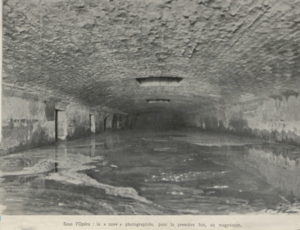
Photo d'architecture
L’opéra Garnier, ou palais Garnier, est un théâtre national qui a la vocation d'être une académie de musique, de chorégraphie et de poésie lyrique ; il est un élément majeur du patrimoine du 9ᵉ arrondissement de Paris et de la capitale. Il est situé place de l'Opéra, à l'extrémité nord de l'avenue de l'Opéra et au carrefour de nombreuses voies. Il est accessible par le métro, par le RER et par le bus. L'édifice s'impose comme un monument particulièrement représentatif de l'architecture éclectique et du style historiciste de la seconde moitié du XIXᵉ siècle. Sur une conception de l’architecte Charles Garnier retenue à la suite d’un concours, sa construction, décidée par Napoléon III dans le cadre des transformations de Paris menées par le préfet Haussmann et interrompue par la guerre de 1870, fut reprise au début de la Troisième République, après la destruction par incendie de l’opéra Le Peletier en 1873. Le bâtiment est inauguré le 5 janvier 1875 par le président Mac Mahon sous la IIIᵉ République.